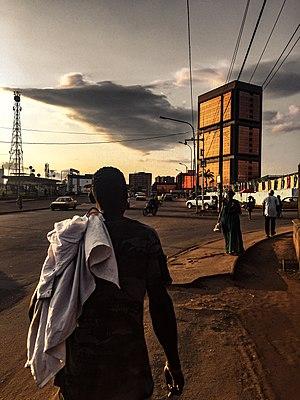
Alors que le soleil se couche sur l'immeuble de la mort à Yaoundé, les citoyens parcourent les premiers kilomètres jusqu'à chez eux en attendant l'arrivée d'un taxi. This is an image with the theme ""Africa on the Move or Transport"" from: Cameroon"